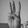
ASL letter: W